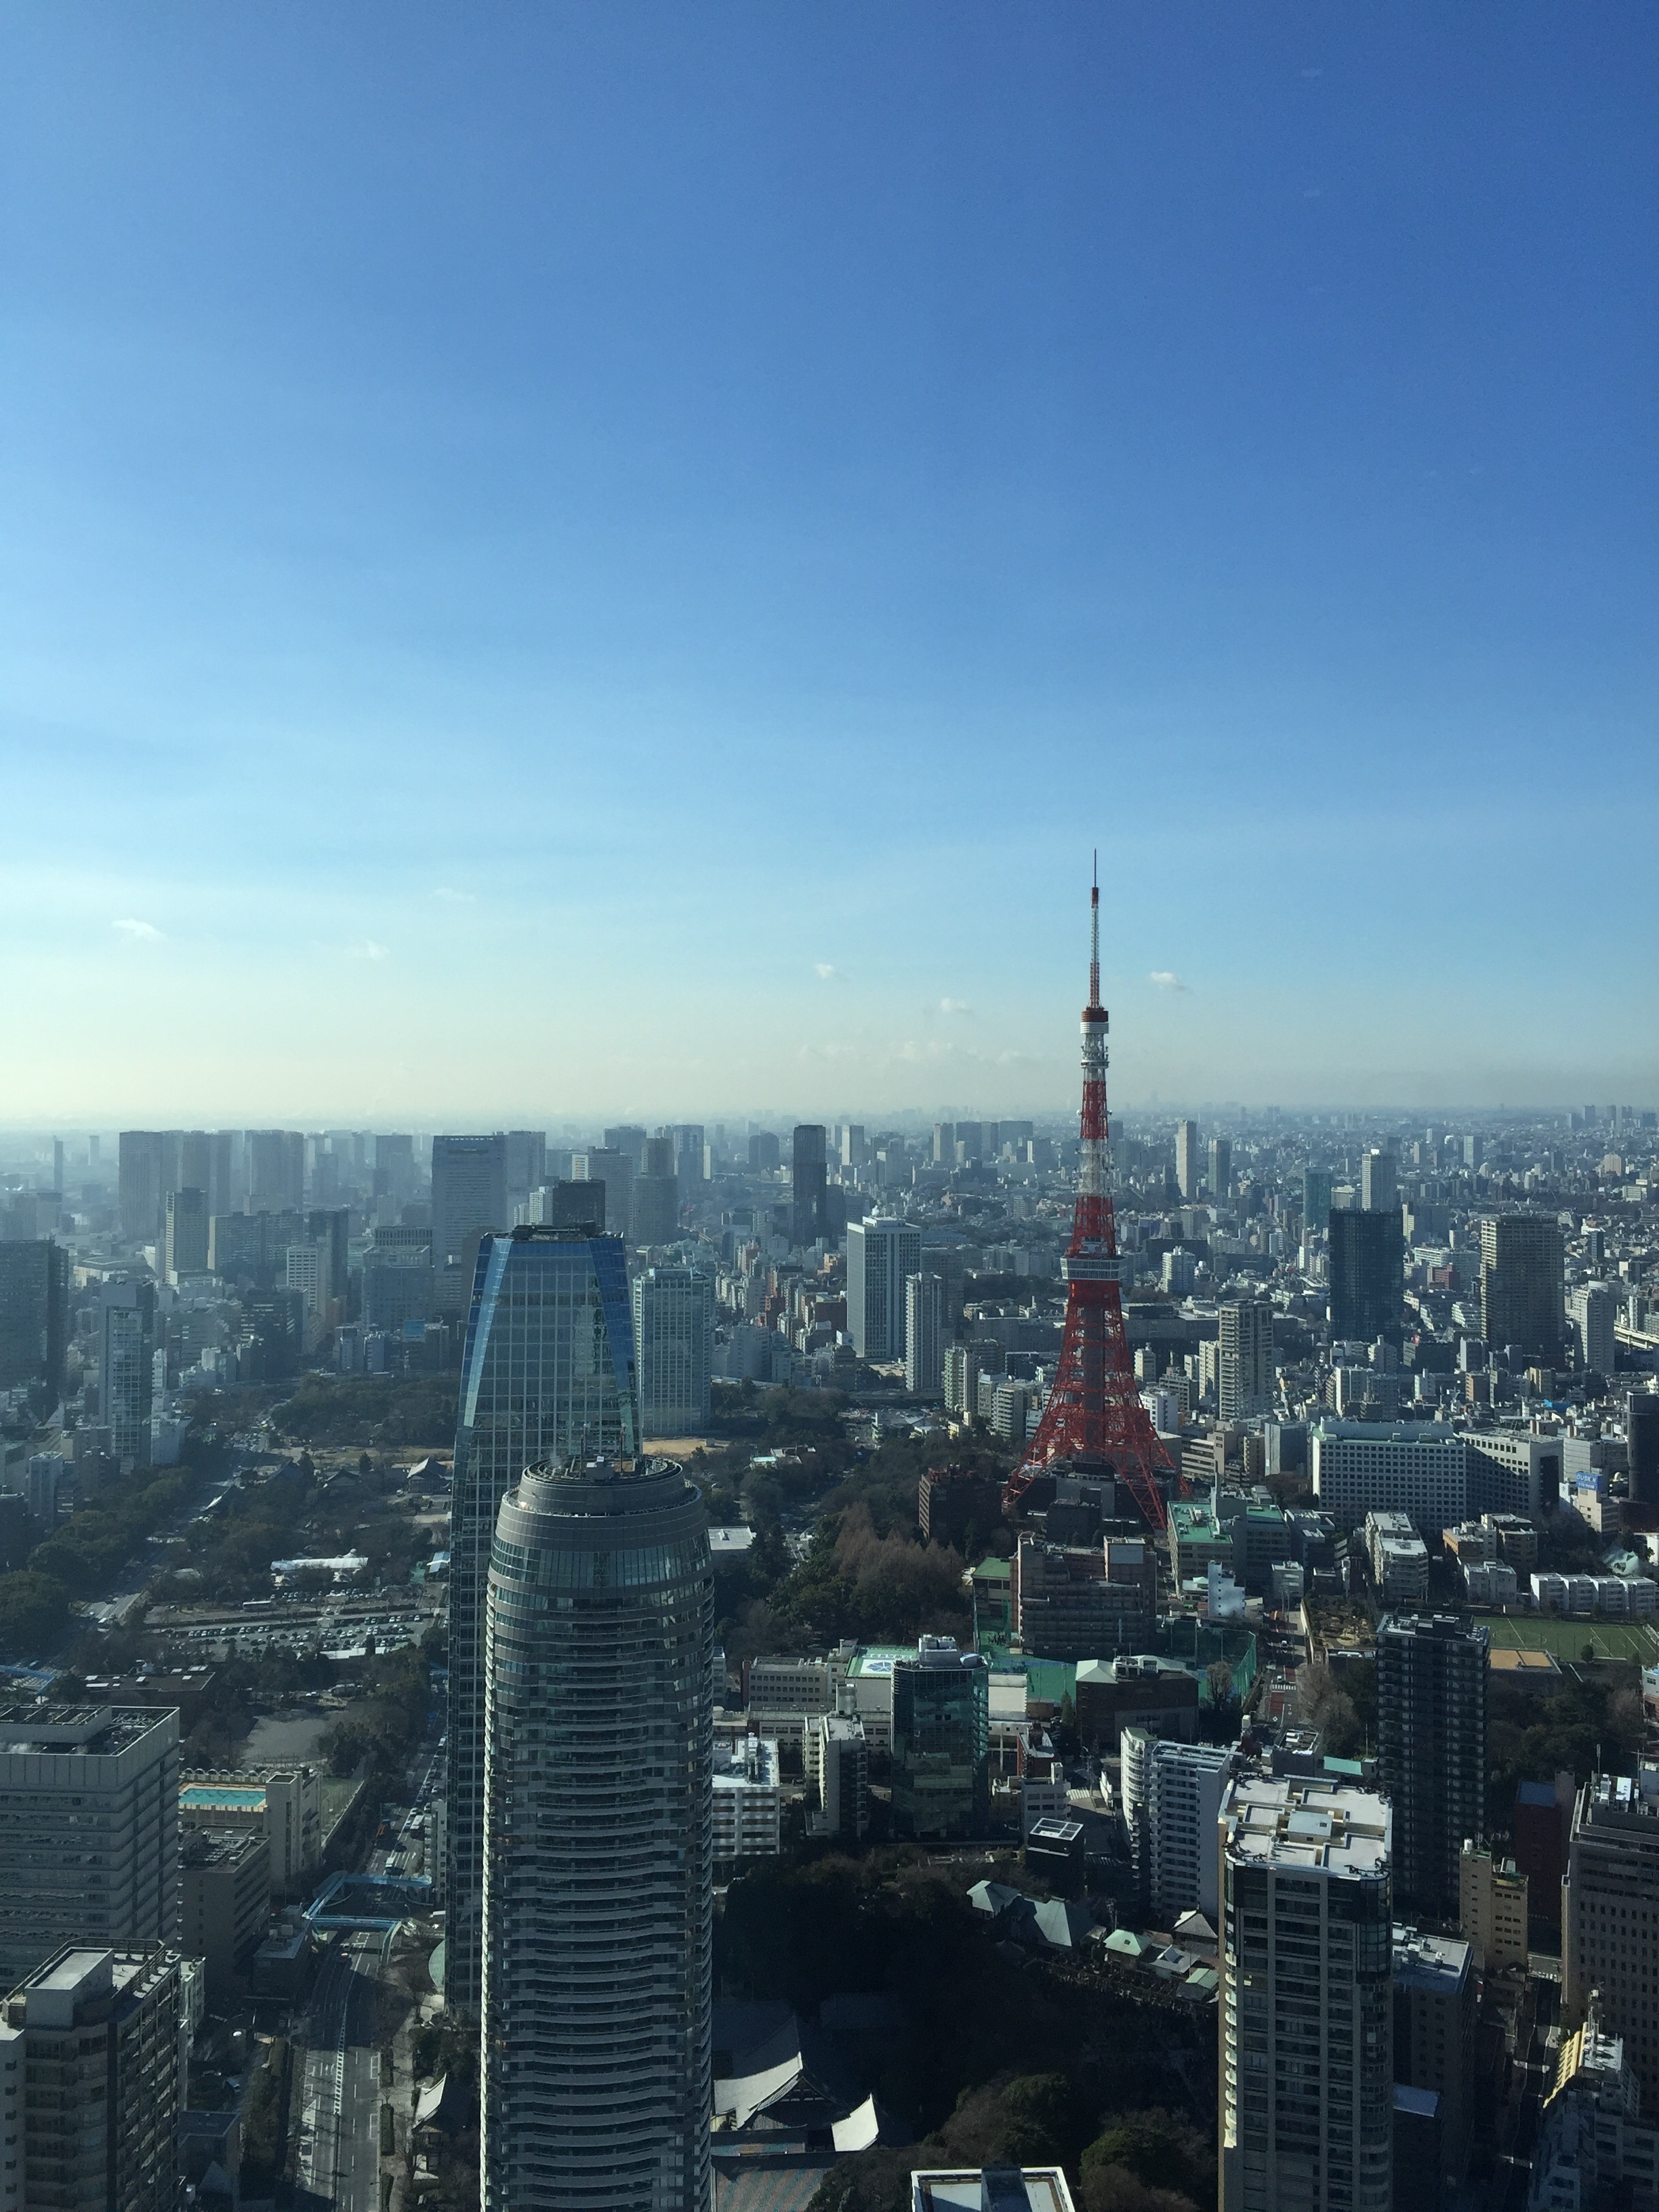
horizon, sky, skyline, city, skyscraper, cityscape, downtown, dusk, evening, tower, landmark, tower block, tokyo, metropolis, aerial photography, urban area, human settlement, atmosphere of earth, metropolitan area